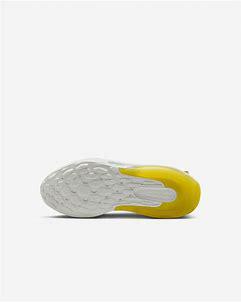
Brand: Nike
Model: Air Zoom Arcadia 2